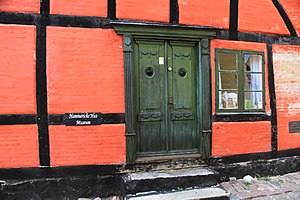
Gunnar Hammerich
Hammerichs Hus Museum, Ærøskøbing
Gunnar Hammerich var en dansk billedhugger, bror til Magdalene Hammerich.